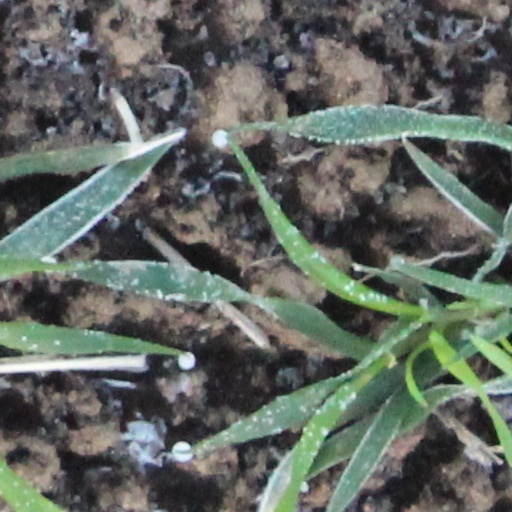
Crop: wheat